Dave Pelzer

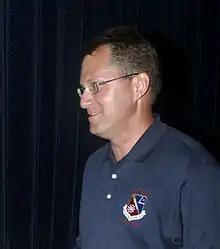
Pelzer in 2006

David James Pelzer (born December 29, 1960) is an American author of several autobiographical and self-help books. His 1995 memoir of childhood abuse, "A Child Called "It": One Child's Courage to Survive", was listed on "The New York Times" Best Seller list for several years, and in 5 years had sold at least 1.6 million copies. The book brought Pelzer fame, and has also been a source of controversy, with accusations of several events being fabricated coming from both family members and journalists.